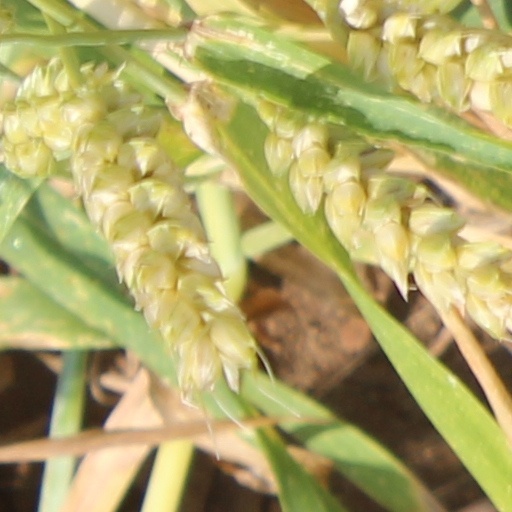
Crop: wheat